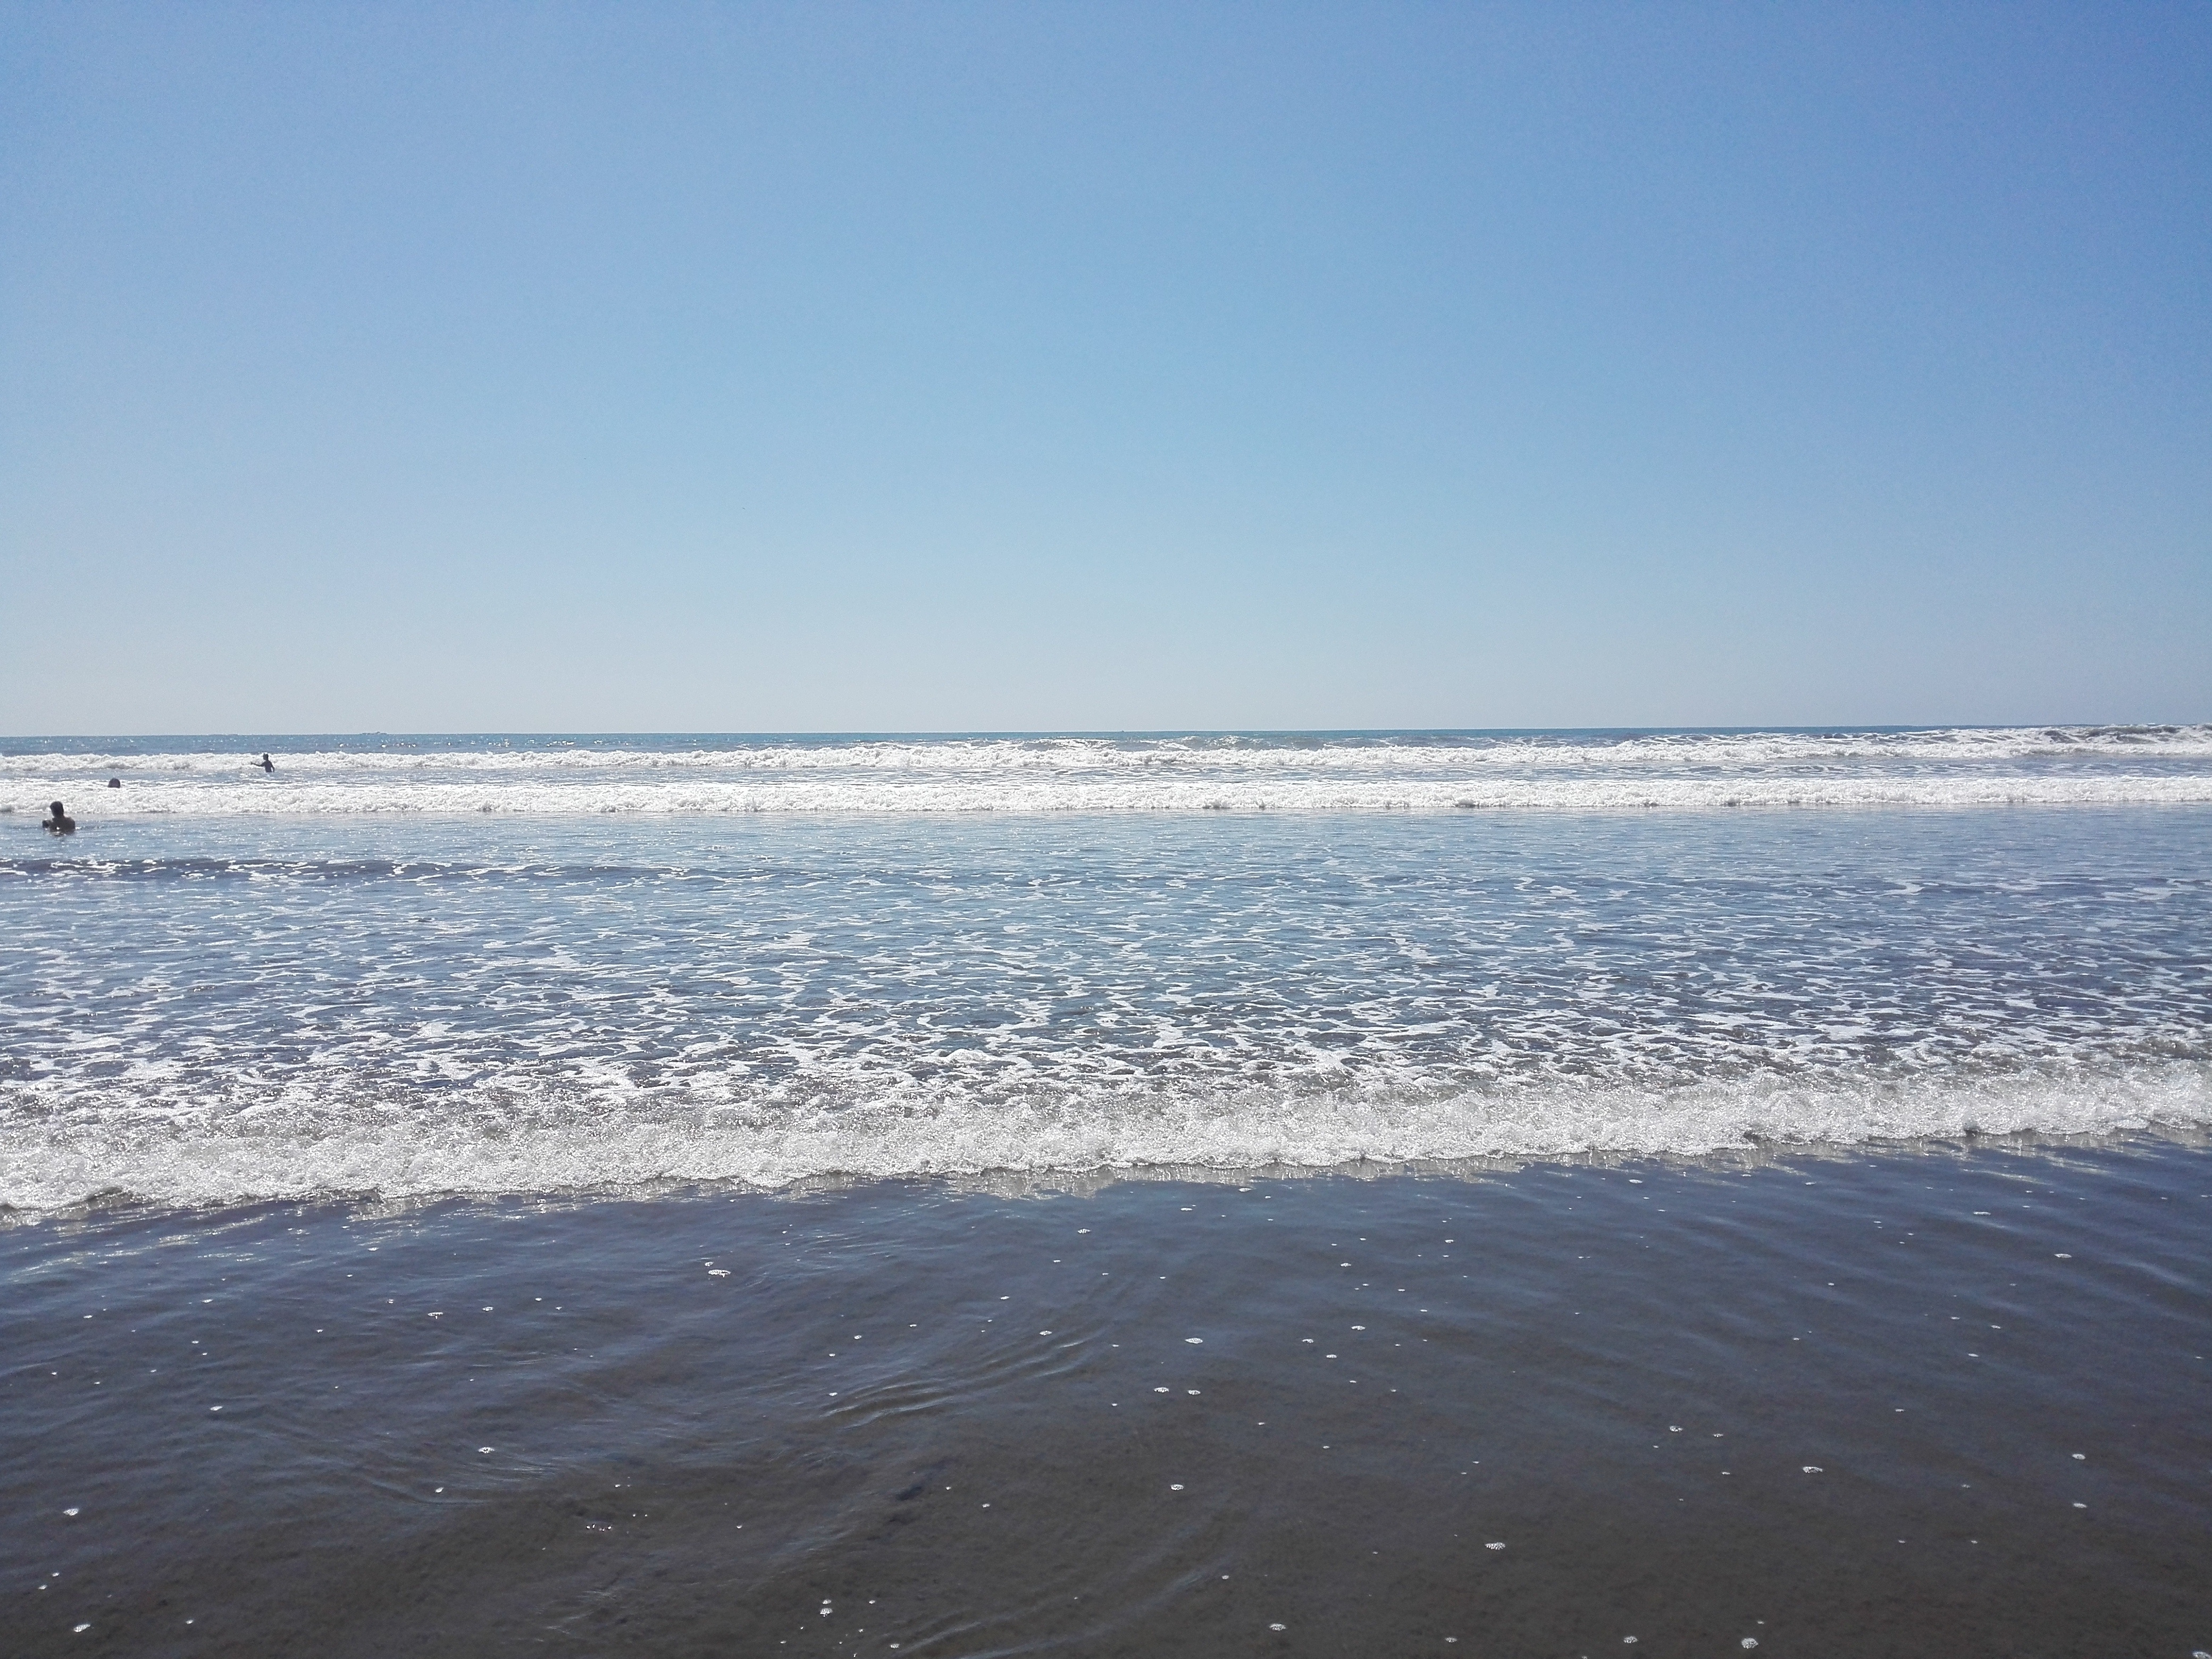
beach, sea, coast, water, nature, sand, ocean, horizon, sky, shore, wave, peaceful, peace, calm, blue, rest, zen, body of water, beauty, costa, cape, soledad, serena, mudflat, wind wave